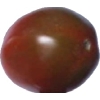
Label: tomato_cherry_maroon